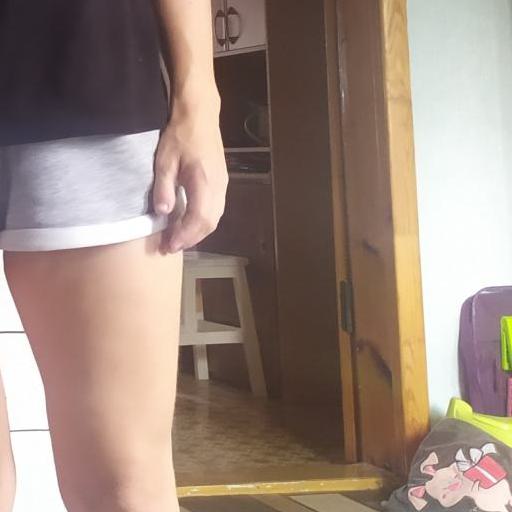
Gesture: no_gesture